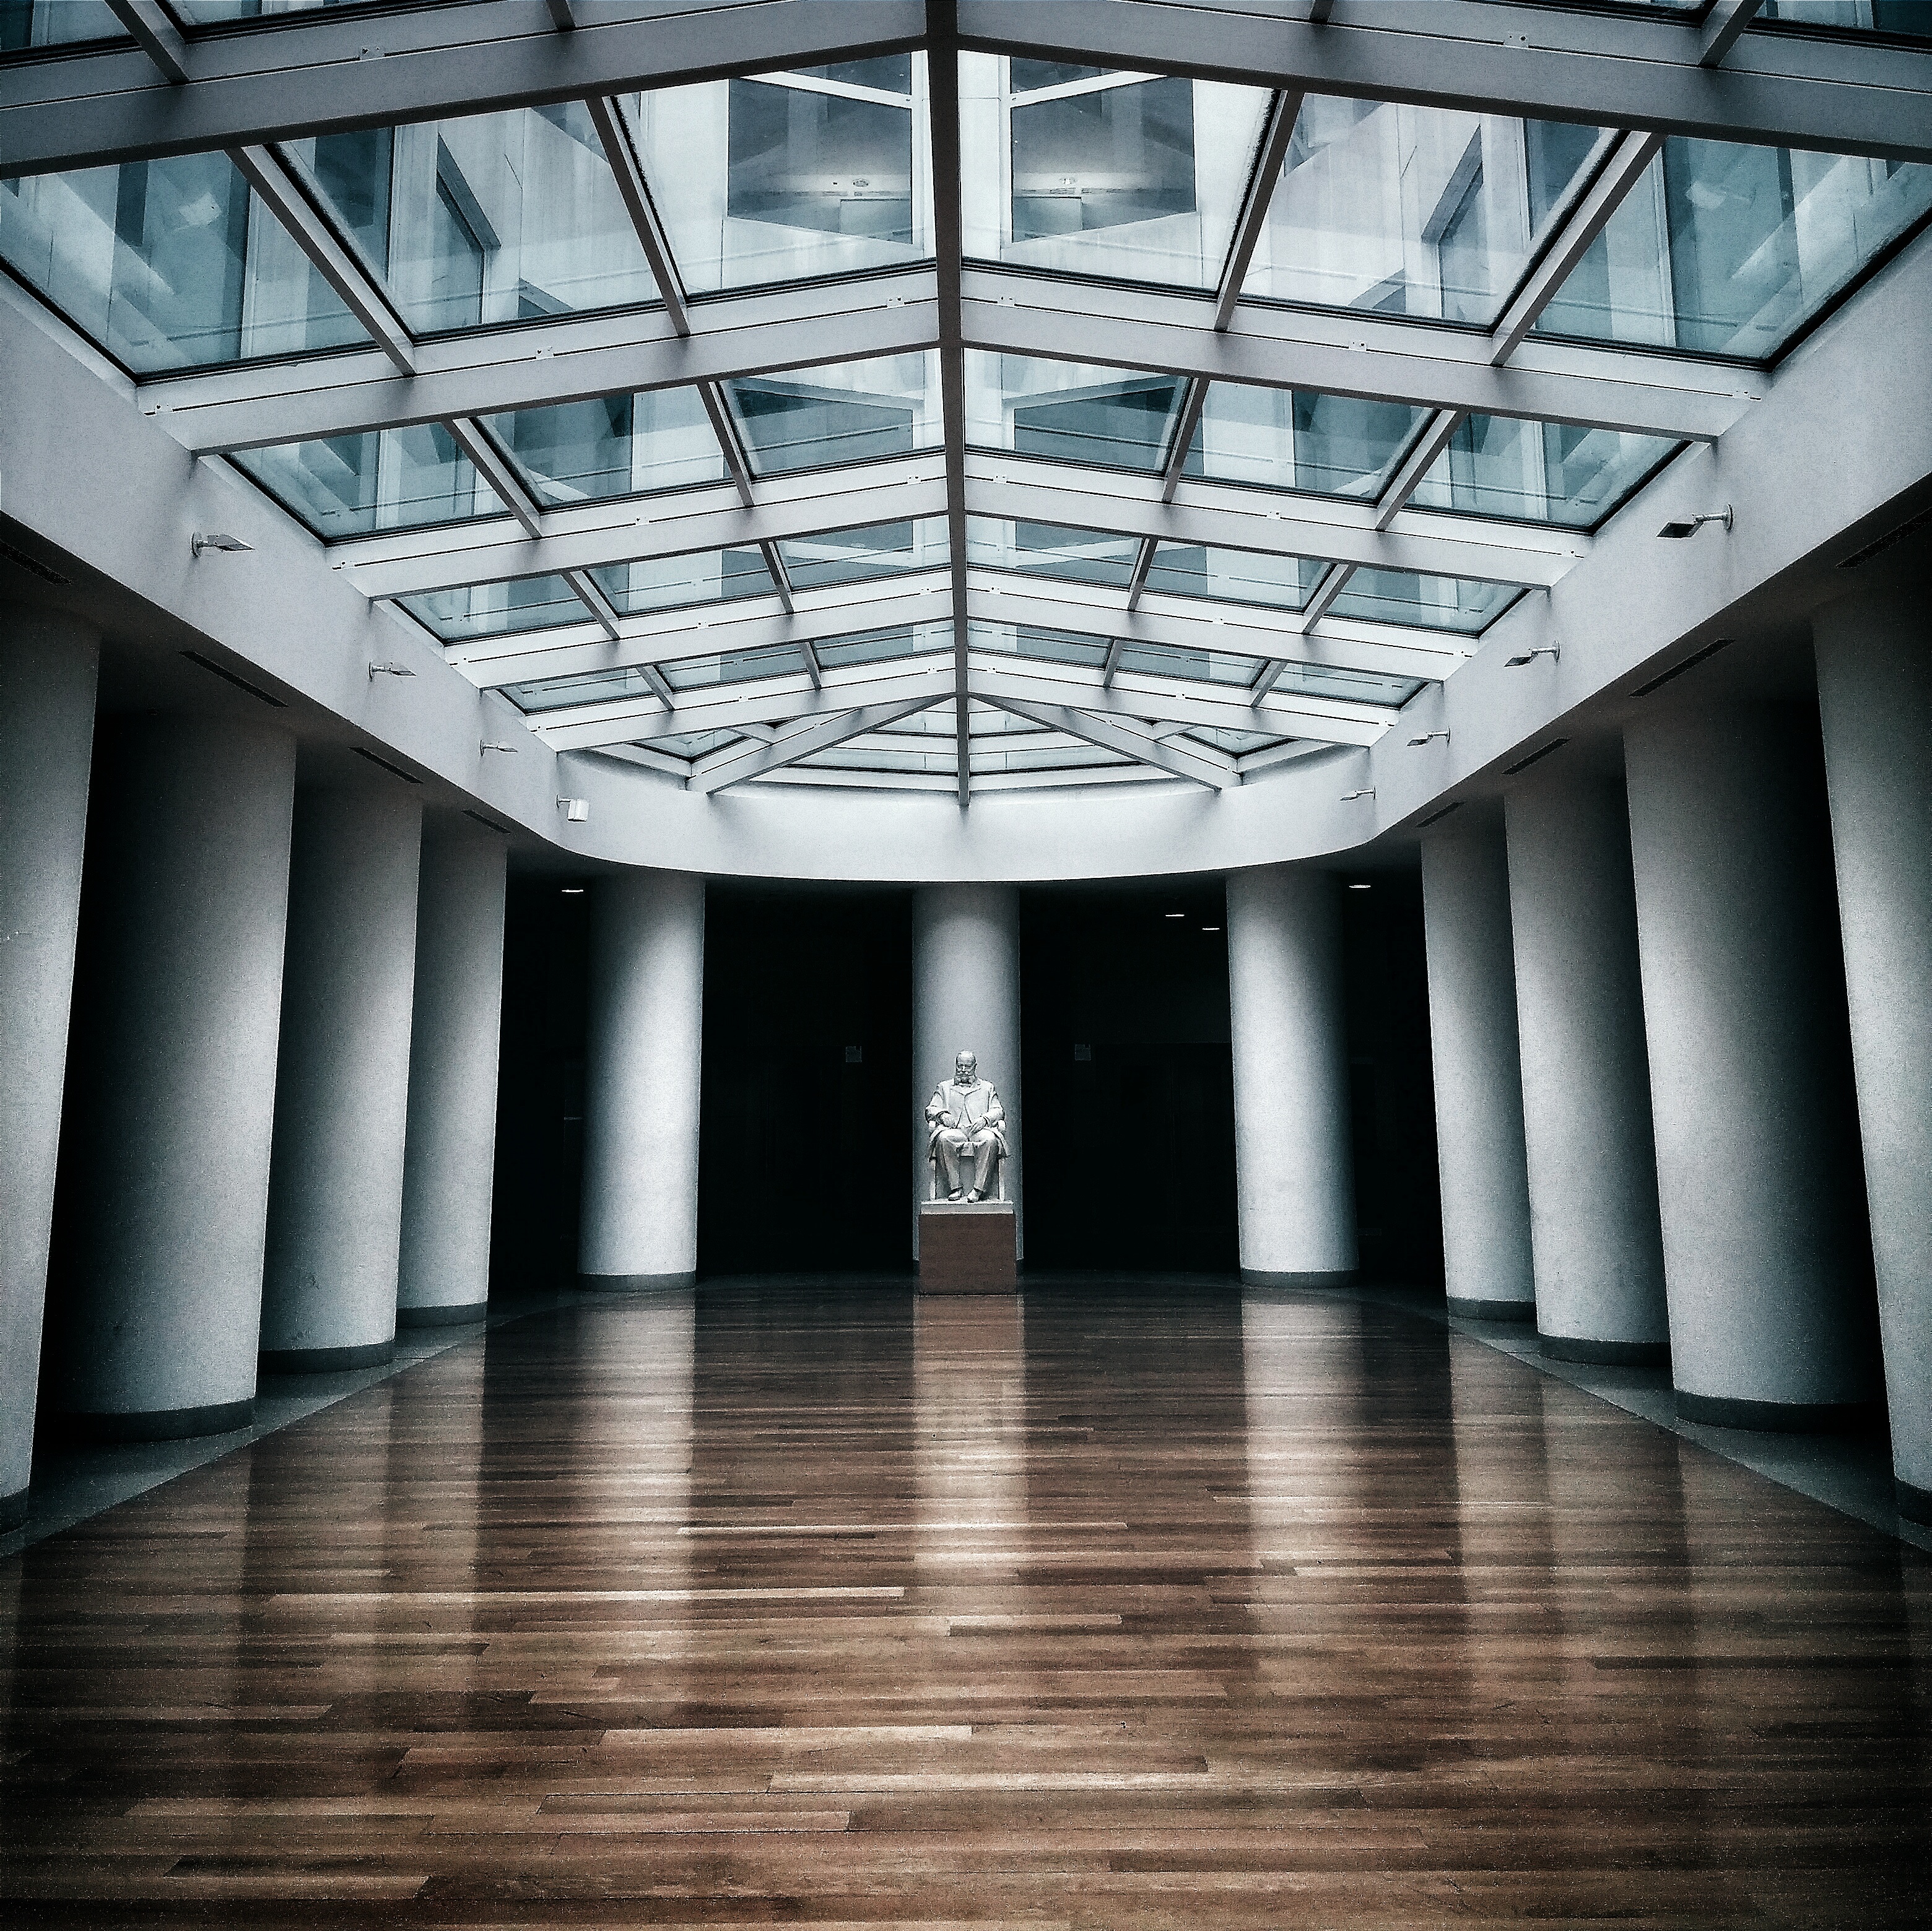
architecture, structure, wood, auditorium, glass, building, subway, statue, hall, interior design, design, symmetry, headquarters, daylighting